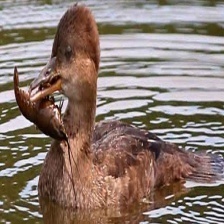
Species: HOODED MERGANSER
Scientific name: LOPHODYTES CUCULLATUS